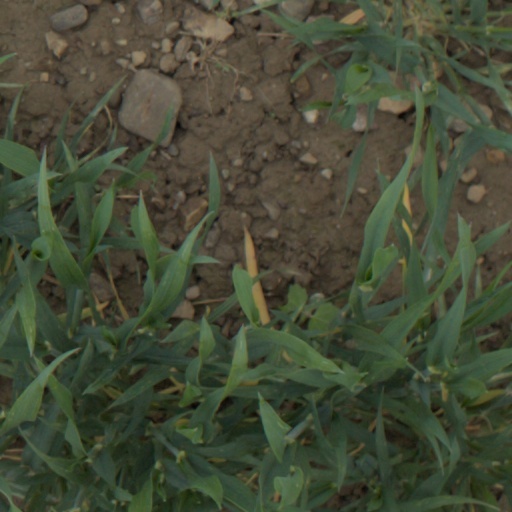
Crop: wheat